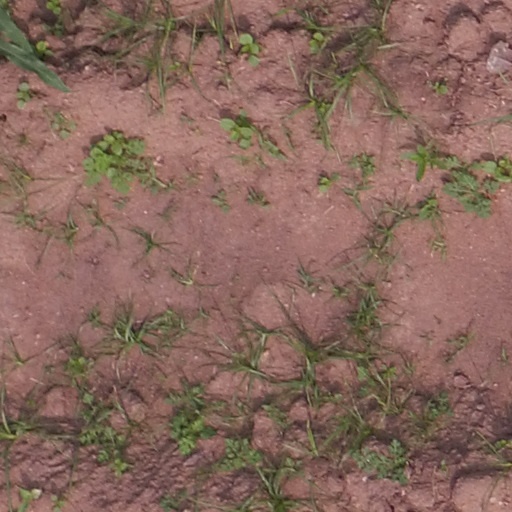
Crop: maize; corn